Boys (Britney Spears song)

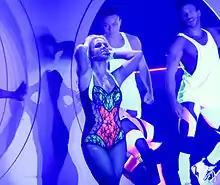
Spears performing "Boys" at in 2014

Calling the song "a decidedly lubricious duet", Alex Needham of "New Musical Express" said that "She sings about boys, he sings about girls. A simple concept, but an effective one, resulting in Britney's best single [in] ages." David Browne of "Entertainment Weekly" said that The Neptunes' productions on the album, "I'm a Slave 4 U" and "Boys" "swaddle her in writhing, kick-the-can beats, but never have a groove and a verse been so betrayed by a limp chorus." Nicki Tranter of "PopMatters" said that the remainder of the album was "tried and tested" dance-pop, noting "Boys" and "Cinderella" revisiting "old Britney territory exploring predictable issues including her love being irreplaceable, her use of the dance floor as an appropriate courting place, and her much-loved girl-ness." Leah Greenblatt from "Entertainment Weekly" called it a "popping, Janet-esque groove." "Yale Daily News" writer Catherine Halaby considered the song "an envelope-pushing (when you consider her claims of wholesomeness) smutfest."